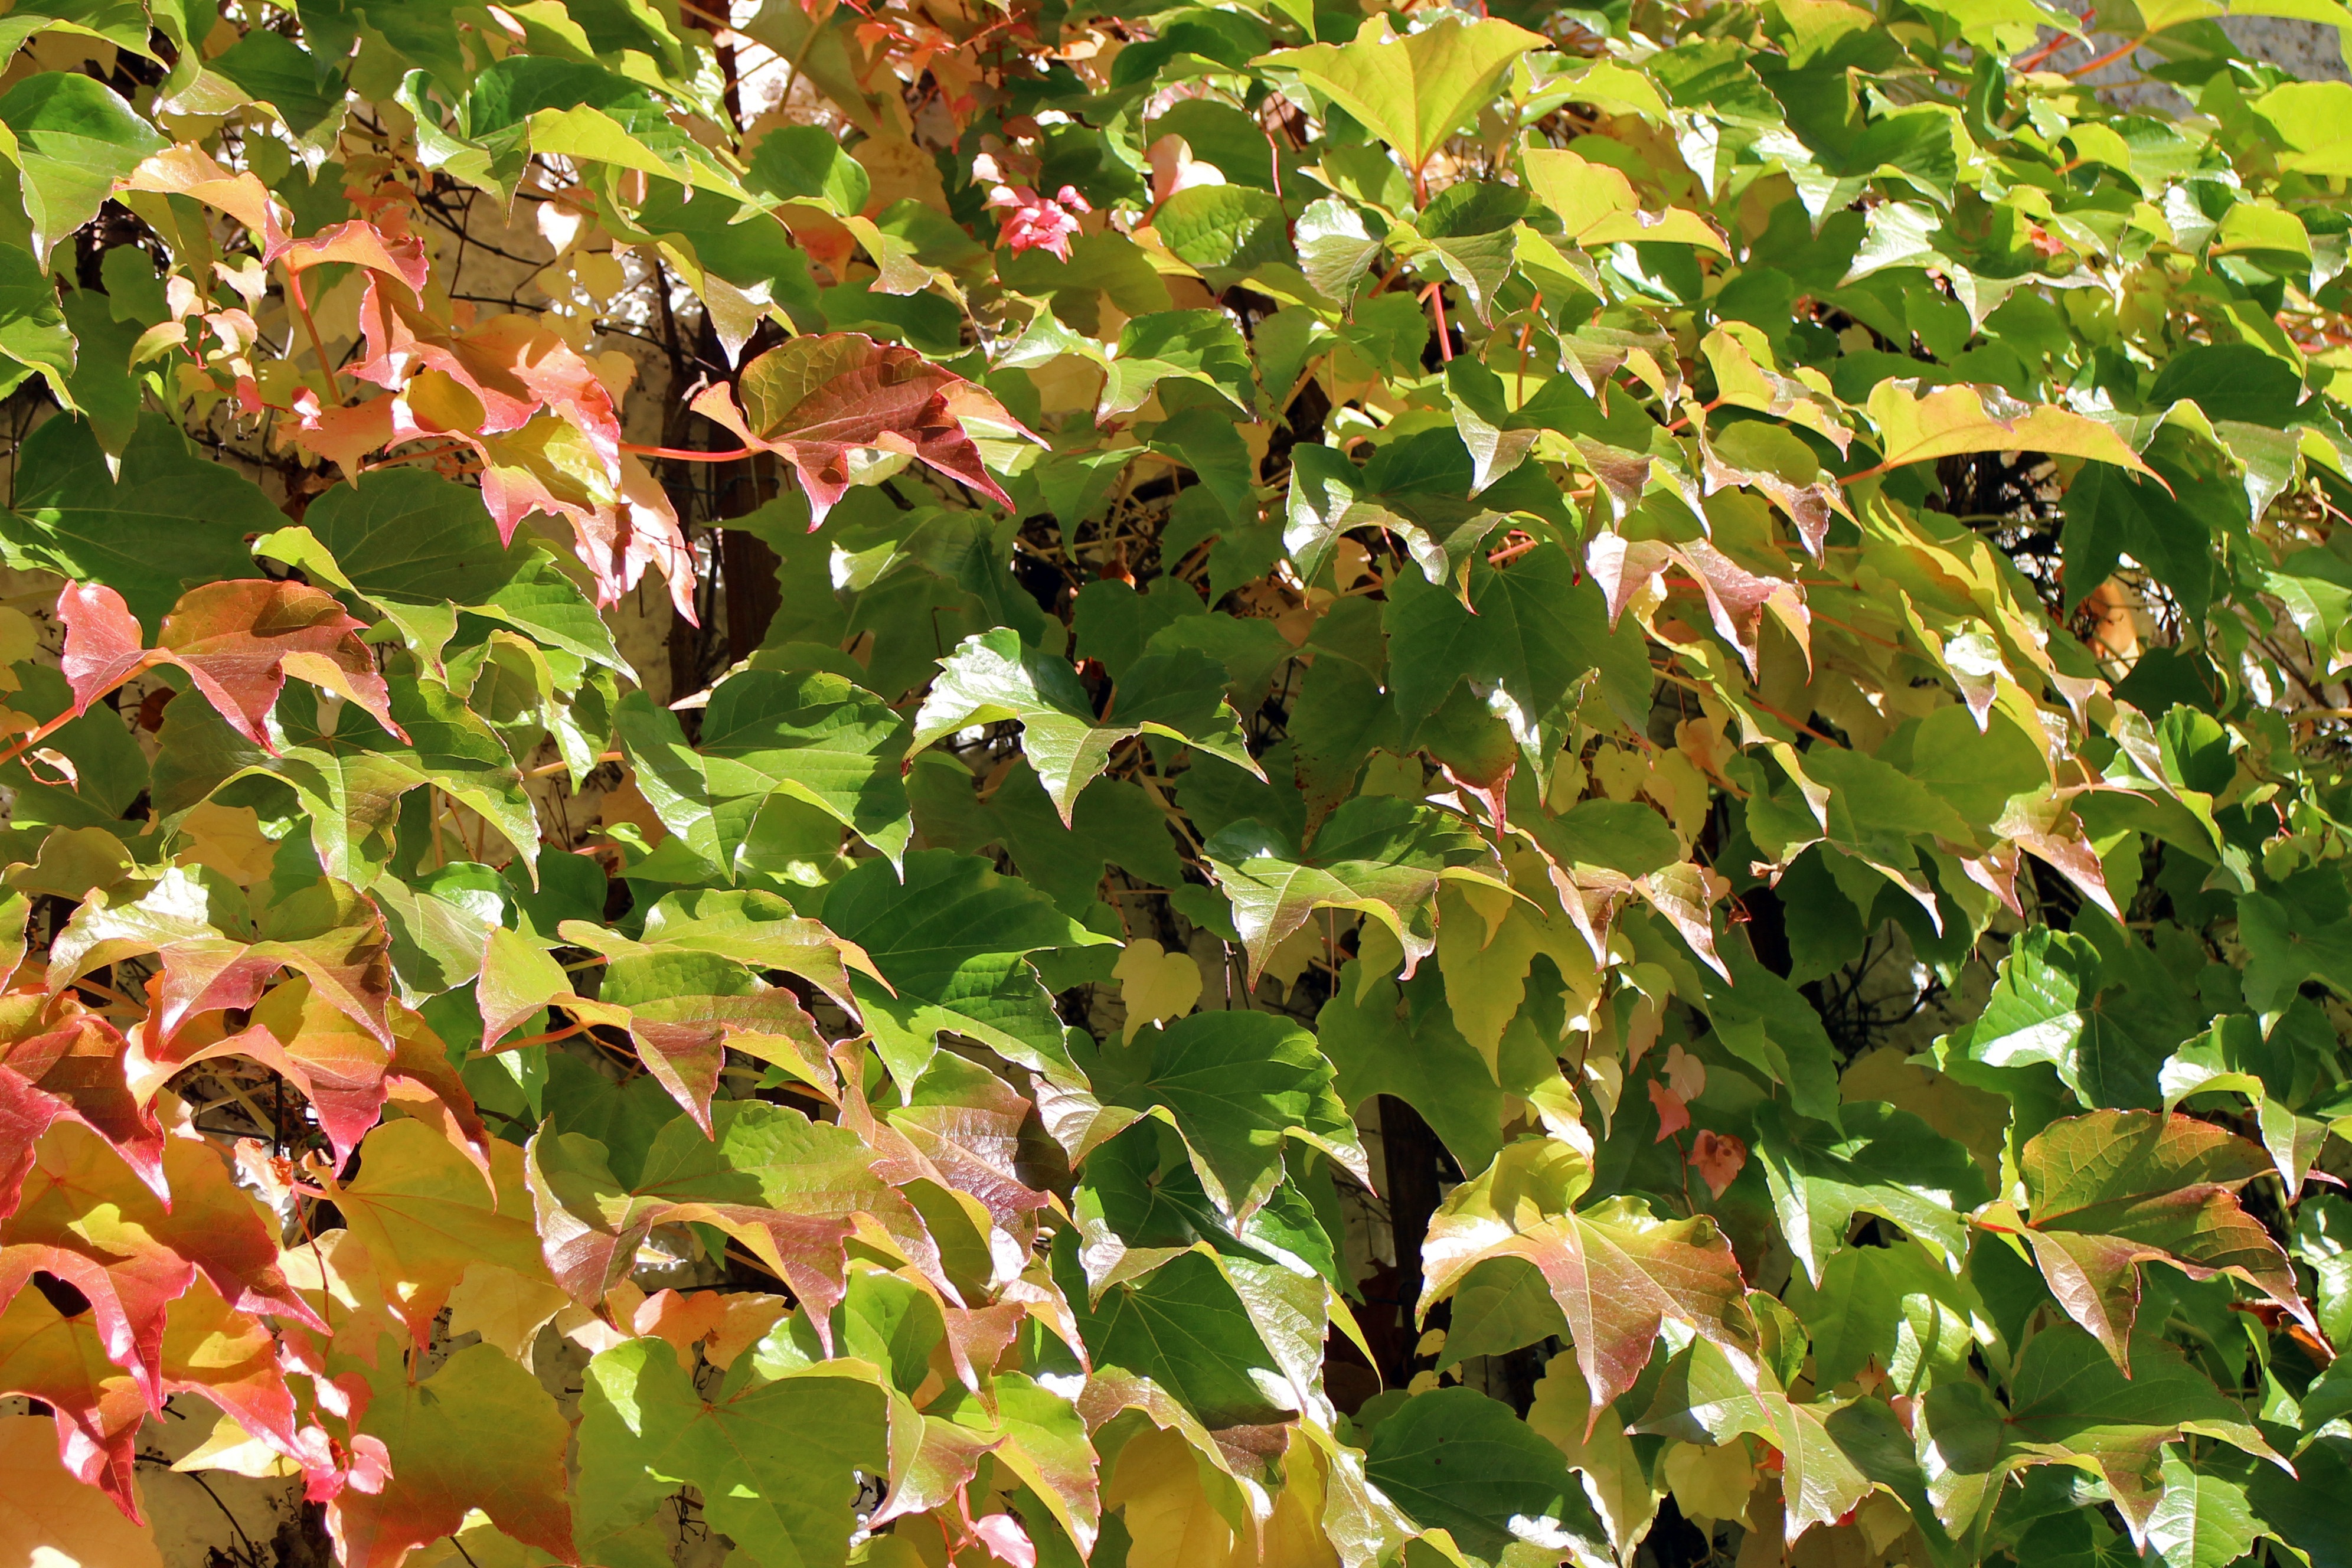
tree, branch, plant, vine, leaf, flower, green, red, produce, autumn, botany, yellow, flora, season, leaves, shrub, deciduous, golden autumn, flowering plant, yellow green, woody plant, land plant